John N. Coyne

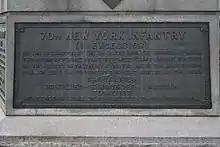
Plaque, 70th New York Infantry monument, Gettysburg National Battlefield, Pennsylvania.

John N. Coyne became one of his nation's earliest responders to President Abraham Lincoln's call for volunteers to help defend Washington, D.C. following the fall of Fort Sumter on April 13, 1861. Enrolling for Civil War military service, he mustered in on April 26 as a private with Company G of the 7th New York Militia. After honorably completing his Three Months' Service, he mustered out with his unit on June 3. Just over six months later, at the age of 22, he signed up for a three-year tour of duty in New York City, mustering in on January 20, 1862 with Company B of the 70th New York Infantry, which was part of the "Excelsior Brigade" and the U.S. Army of the Potomac. On January 28, he was advanced to the rank of sergeant. Serving initially as part of the brigade led by Brigadier-General Daniel Sickles, which was part of the division commanded by Brigadier-General Joseph Hooker, he and his regiment were reassigned to the 2nd Brigade, 2nd Division of the U.S. Army's III Corps in March, and ordered to duties associated with the Siege of Yorktown. On May 7, he was commissioned as a second lieutenant, and assigned to the command staff of his regiment's F Company.